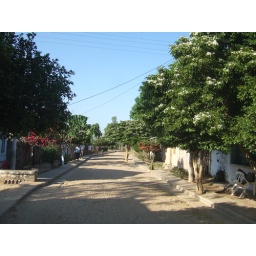
A beautiful dirt road with pretty flowered trees and a quiet peaceful area near my Grandfather's grave.